Maurice Salom

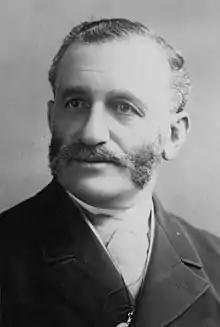

Maurice Salom (1 July 1831 – 10 October 1903) was a businessman and politician in the colony of South Australia.